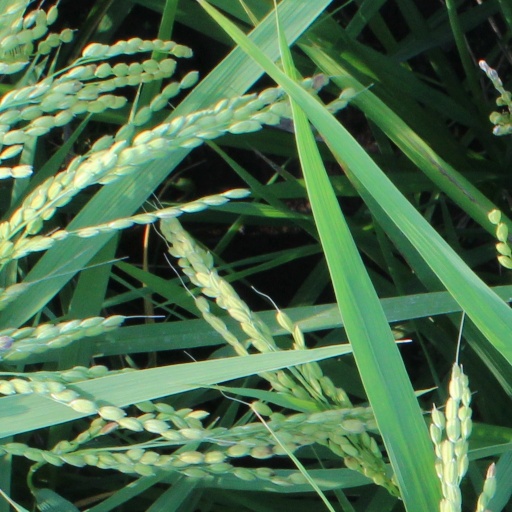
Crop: rice